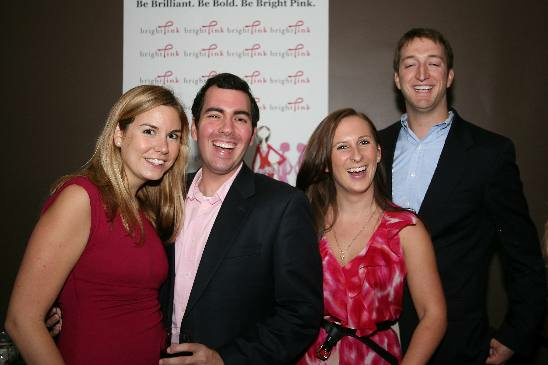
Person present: Yes